Sky position (RA, Dec in degrees): 128.612, 27.491
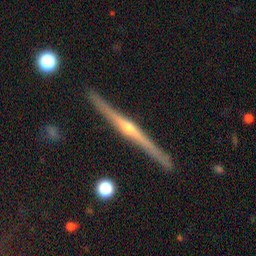
Galaxy morphology: Edge-on Galaxies with Bulge